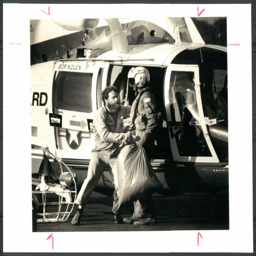
surviving crew members arrive via helicopter .